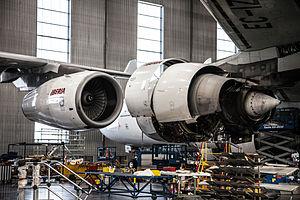
L'Airbus A340 est un avion de ligne quadriréacteur long-courrier de grande capacité fabriqué par Airbus de 1991 à 2011. Il est décliné en plusieurs versions suivant la capacité ou le rayon d'action désiré par chaque compagnie. Cette famille d'appareils a été conçue avec un design semblable à celui de l'Airbus A330, car ces deux modèles sont dérivés. Mais il est équipé de quatre réacteurs au lieu de deux.